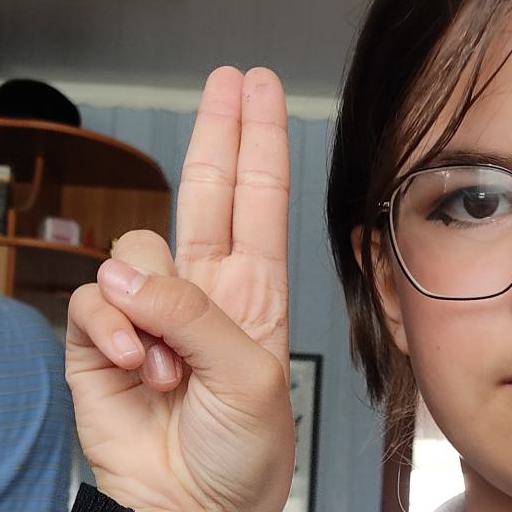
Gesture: two_up